Lexx

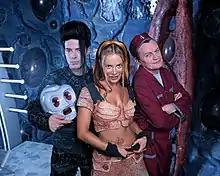
From left to right: McManus as Kai (holding 790), Seeberg as Xev Bellringer, and Downey as Stanley Tweedle

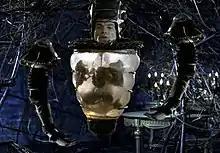
Mantrid (Dieter Laser) before his transference into a computer, accompanied by two drone arms

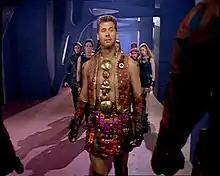
Thodin (Barry Bostwick) and his fellow Heretics on the Cluster

Salter Street Films' first sci-fi production, "Def-Con 4", had been a moderate success and showed Paul Donovan that there was a potential market for similar material. Salter Street's next projects did not enjoy the same degree of success: "George's Island", "Buried on Sunday", and "Paint Cans" received praise but were not financially successful. Donovan then sought to create a World War I film using computer-generated imagery which had now become financially viable, but did not possess the estimated $35 million he needed to create it. In 1993, Donovan created a four-minute short film with a large amount of CGI and demonstrated it to international broadcasters to seek funding. The tape, titled "The Dark Zone", featured security guard Stanley Tweedle refusing to let a ship dock because of an invalid security code, then being reprimanded by his superiors. This scene would be reworked and included in the first episode of "Lexx". Broadcast companies were impressed, prompting Donovan to build off the demo tape and abandon his original World War I idea. The first season was greenlit in Summer 1995 with a budget of $13 million, barely three months before filming began.